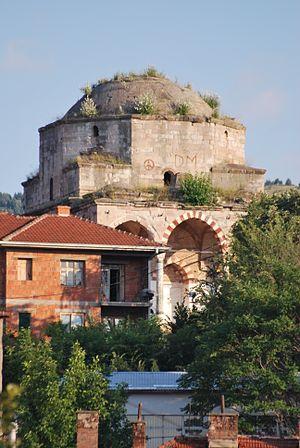
Chtip ou Štip est une municipalité et une ville de l'est de la Macédoine du Nord. La municipalité comptait 47 796 habitants en 2002 et couvre 583,24 km². La ville en elle-même comptait alors 43 652 habitants, le reste de la population étant réparti dans les villages alentour.
La Région de l'Est est une des huit régions statistiques de la Macédoine du Nord. La Région de l'Est est située dans le centre-est du pays et est frontalière de la Bulgarie.
La mosquée Husameddin Pacha est une mosquée ottomane située dans la ville de Chtip, en Macédoine du Nord.